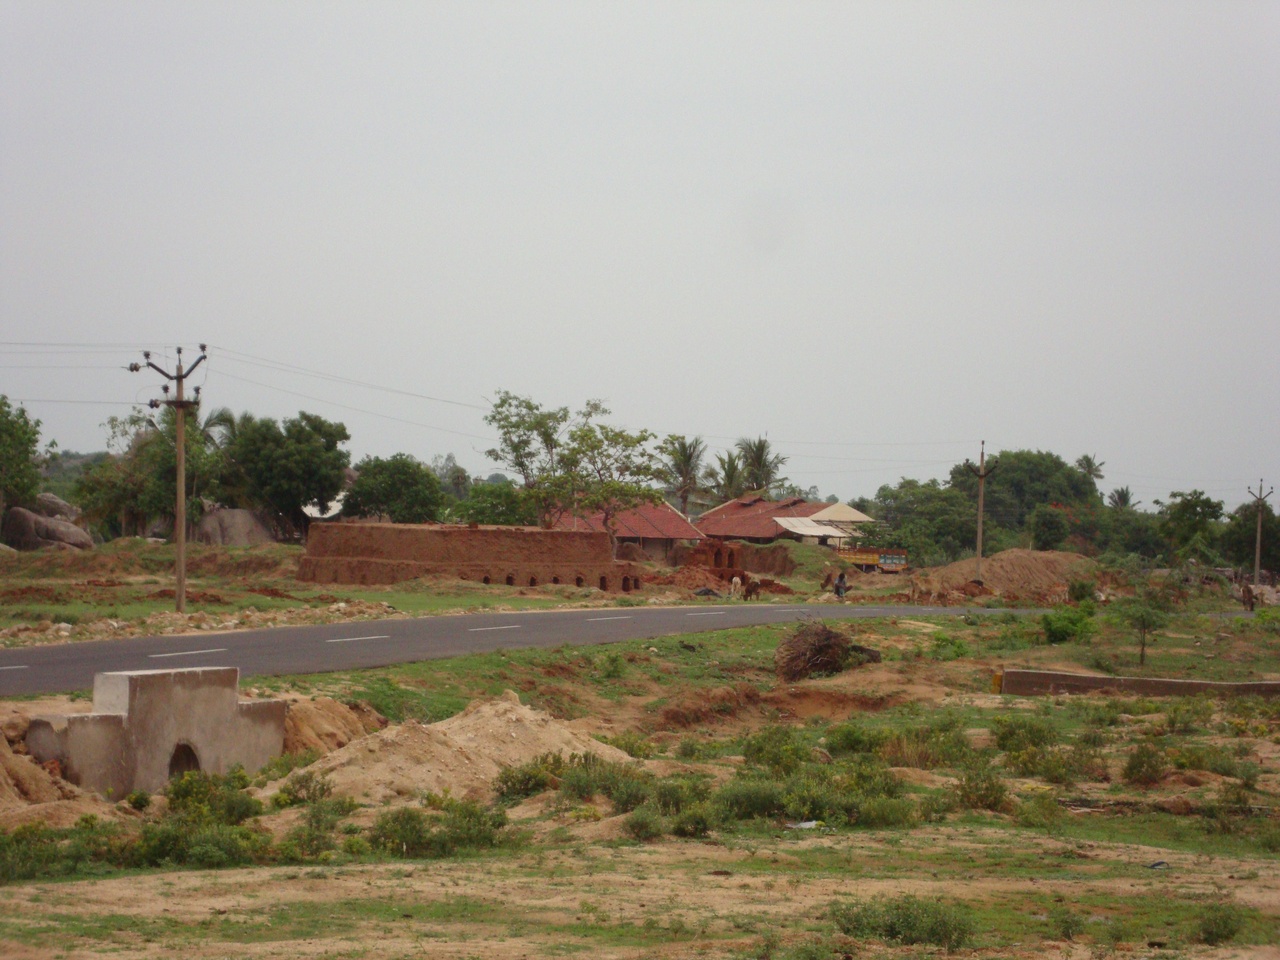
vettvallam